Spice Girls

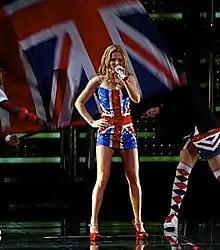
Halliwell wearing a replica of her iconic Union Jack dress that she had worn at the 1997 Brit Awards which was a defining image of the era

The term "Cool Britannia" became prominent in the media in the 1990s and represented the new political and social climate that was emerging with the advances made by New Labour and the new British prime minister Tony Blair. Coming out of a period of 18 years of Conservative government, Tony Blair and New Labour were seen as young, cool and appealing, a driving force in giving Britain a feeling of euphoria and optimism.